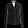
Label: Shirt